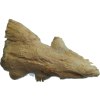
Label: ginger